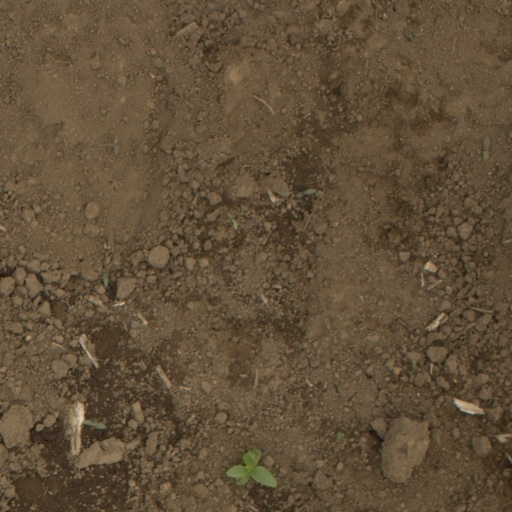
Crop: Jerusalem artichoke